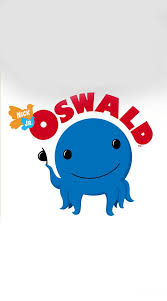
Portrait style: Cartoon Portrait